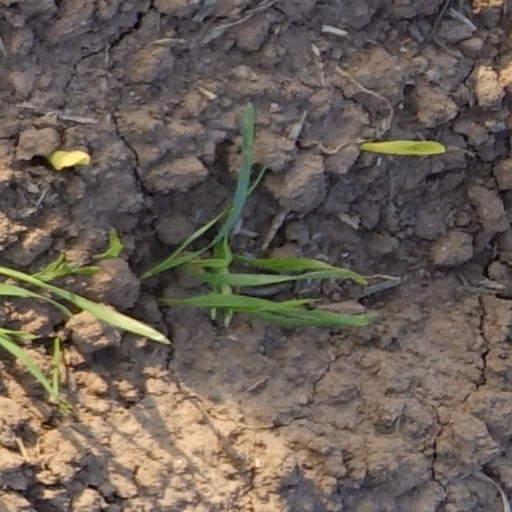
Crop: wheat